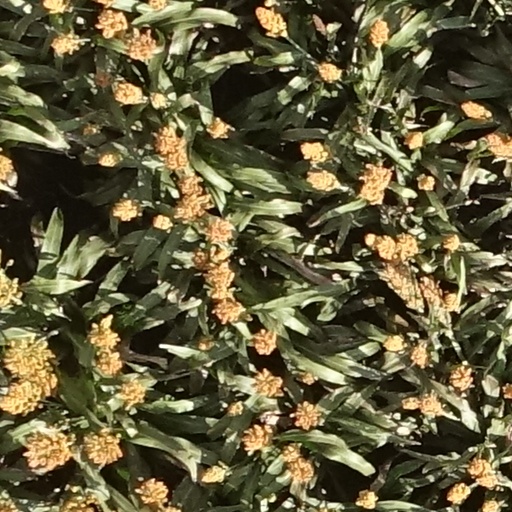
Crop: sorghum